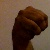
The image shows a hand gesture representing the letter 'M' in Indian Sign Language.